The Sunday Times

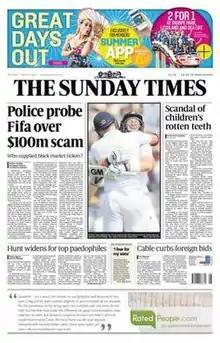
"The Sunday Times" cover (13 July 2014)

The Sunday Times is a British Sunday newspaper whose circulation makes it the largest in Britain's quality press market category. It was founded in 1821 as The New Observer. It is published by Times Newspapers Ltd, a subsidiary of News UK (formerly News International), which is owned by News Corp. Times Newspapers also publishes "The Times". The two papers, founded separately and independently, have been under the same ownership since 1966. They were bought by News International in 1981.